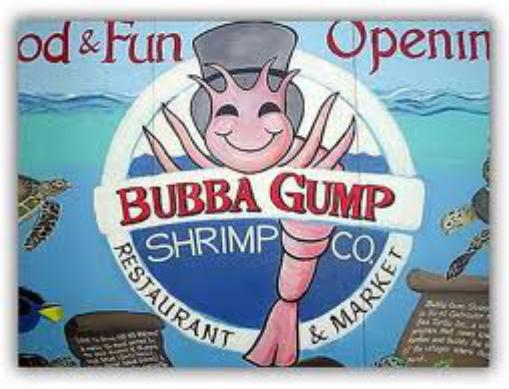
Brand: Bubba Gump Shrimp Company
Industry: Food